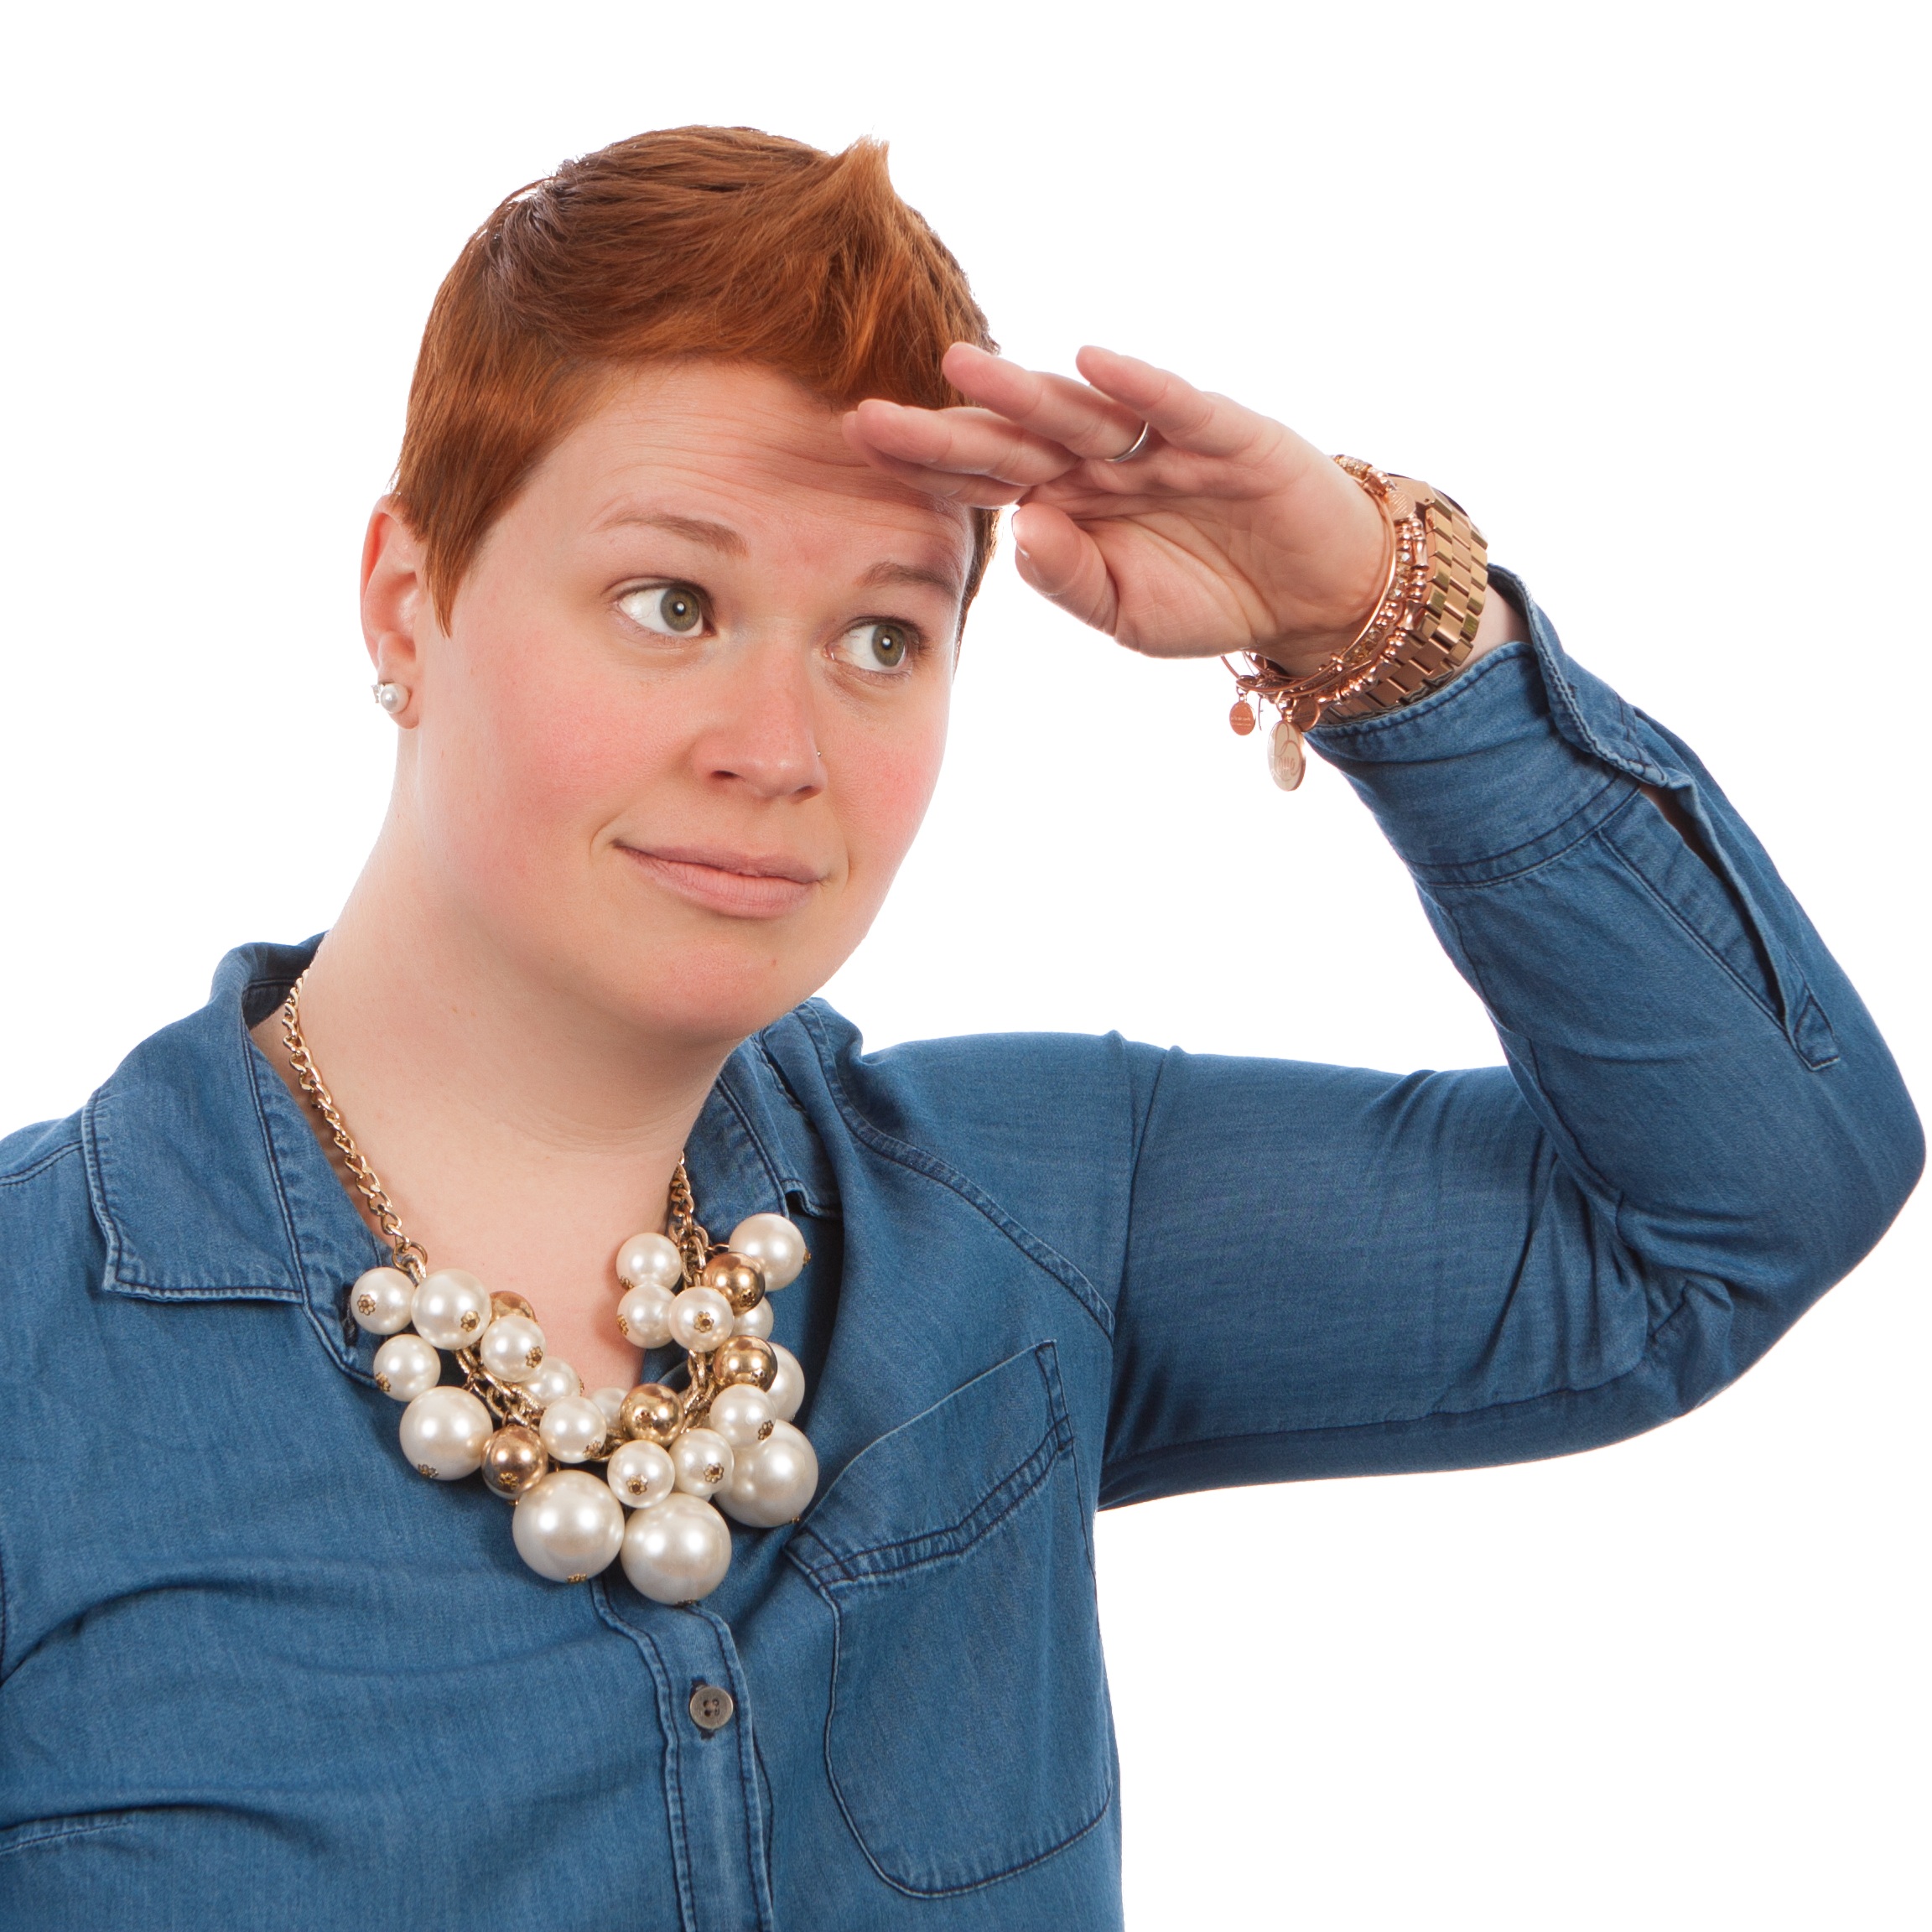
hand, person, people, girl, woman, hair, white, looking, female, singer, finger, ear, arm, hairstyle, caucasian, posing, neck, watching, gaze, search, far, royalty free, poses, photo shoot, sense, elearning, fashion accessory